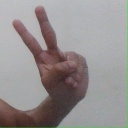
अक्षर: ऐ